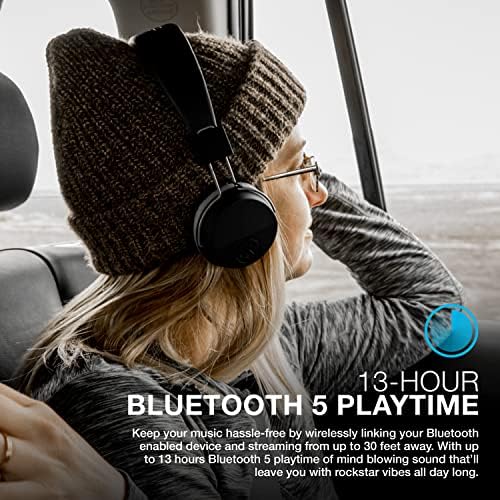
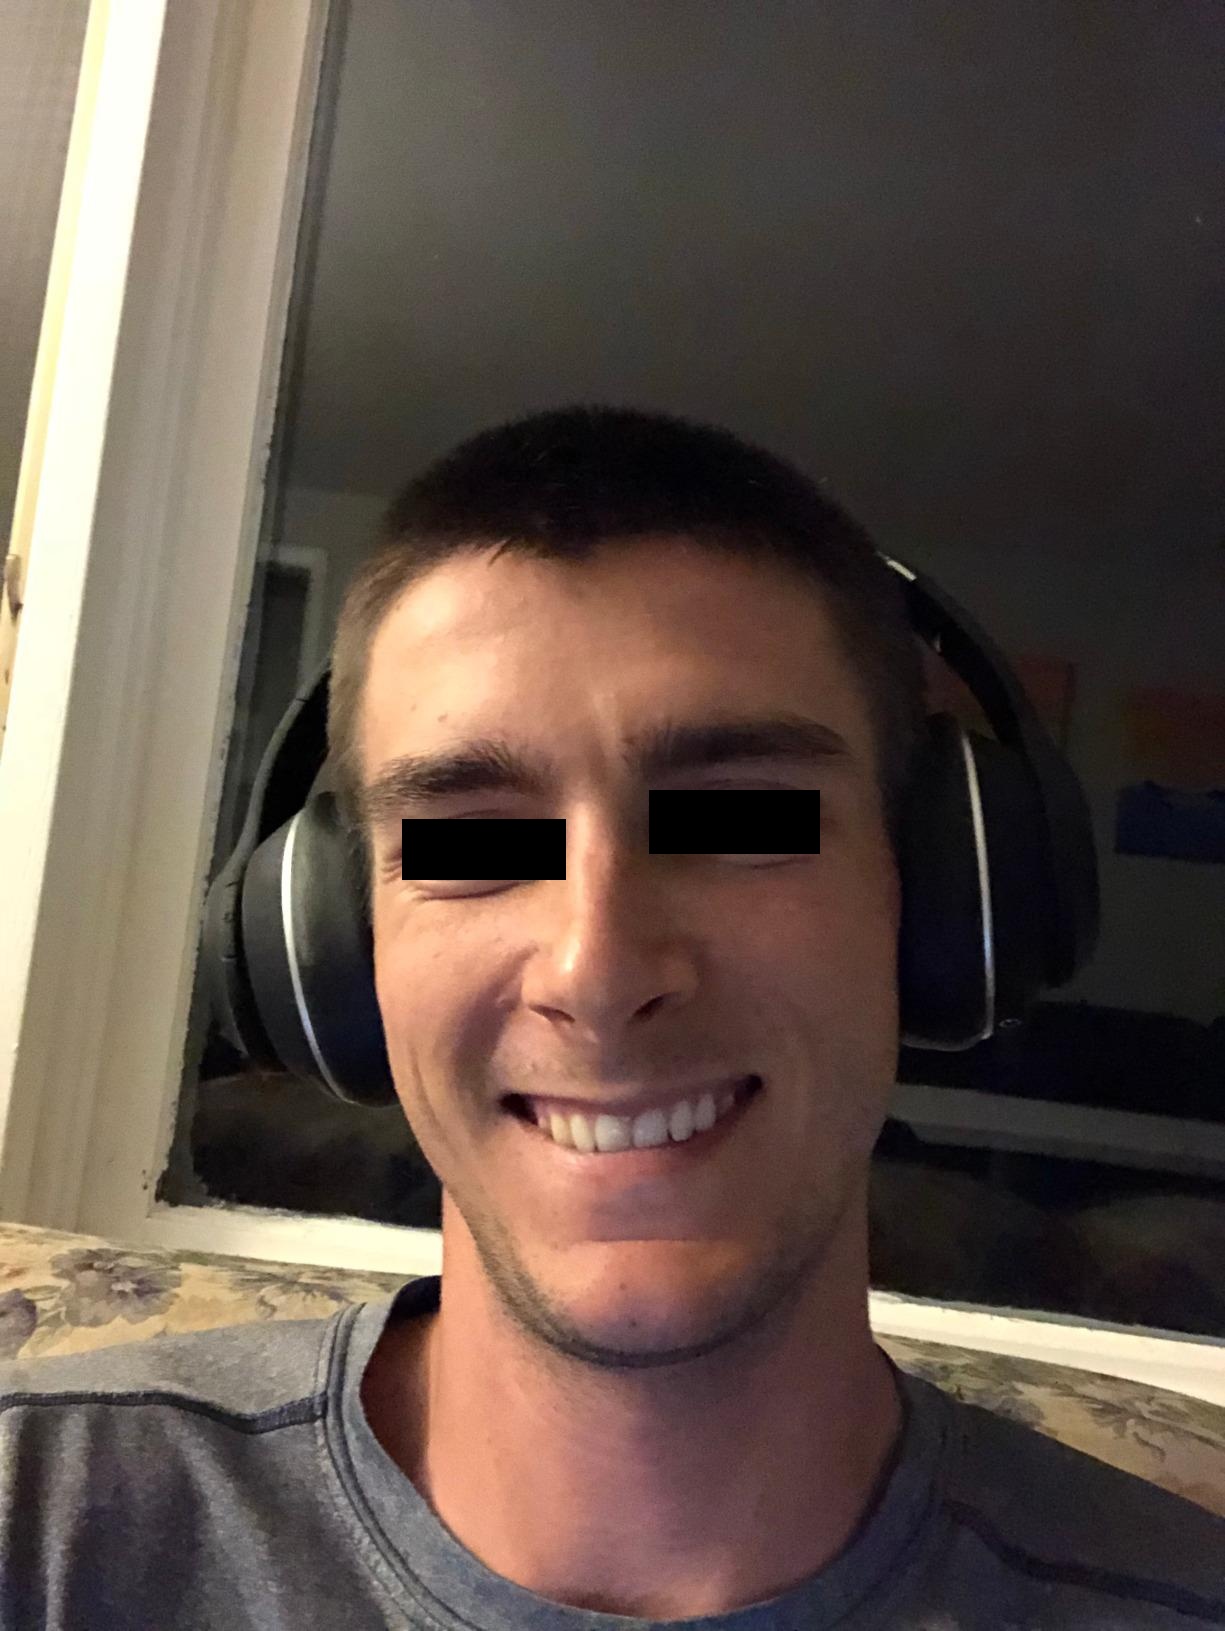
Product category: headphones
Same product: no